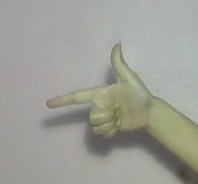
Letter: yaa